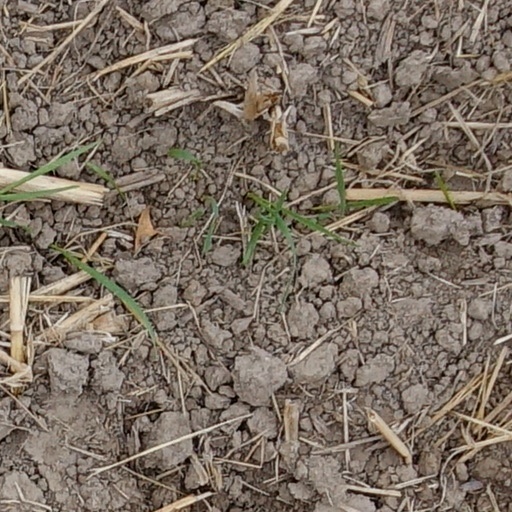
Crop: wheat